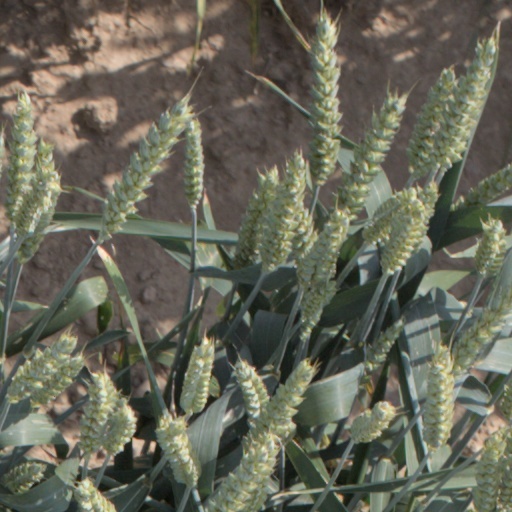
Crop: wheat